Barnsdall Art Park

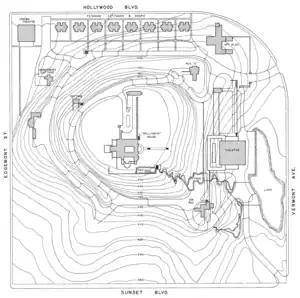
The 1919 Barnsdall Art Park plot plan

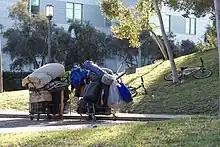
Shopping carts at Art Park

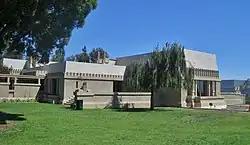
Hollyhock House

Barnsdall Art Park is a city park located in the East Hollywood neighborhood of Los Angeles, California. Parking and arts buildings access is from Hollywood Boulevard on the north side of the park. The park is a Los Angeles Historic-Cultural Monument, and a facility of the City of Los Angeles Department of Cultural Affairs. The Barnsdall Art Park Foundation, a nonprofit organization, helps manage Barnsdall Art Park and the activities there.